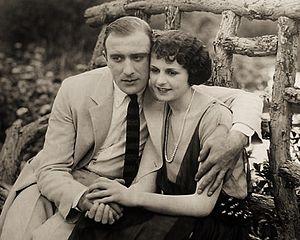
The Altar Stairs est un film américain réalisé par Lambert Hillyer, sorti en 1922.
George Hively, né le 6 septembre 1889 à Springfield, mort le 2 mars 1950 à Los Angeles, est un monteur et scénariste américain.